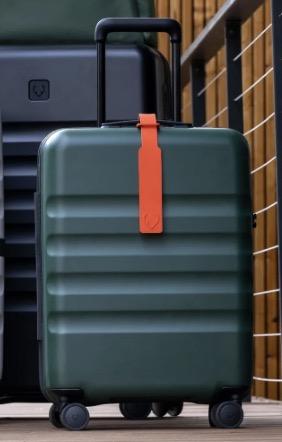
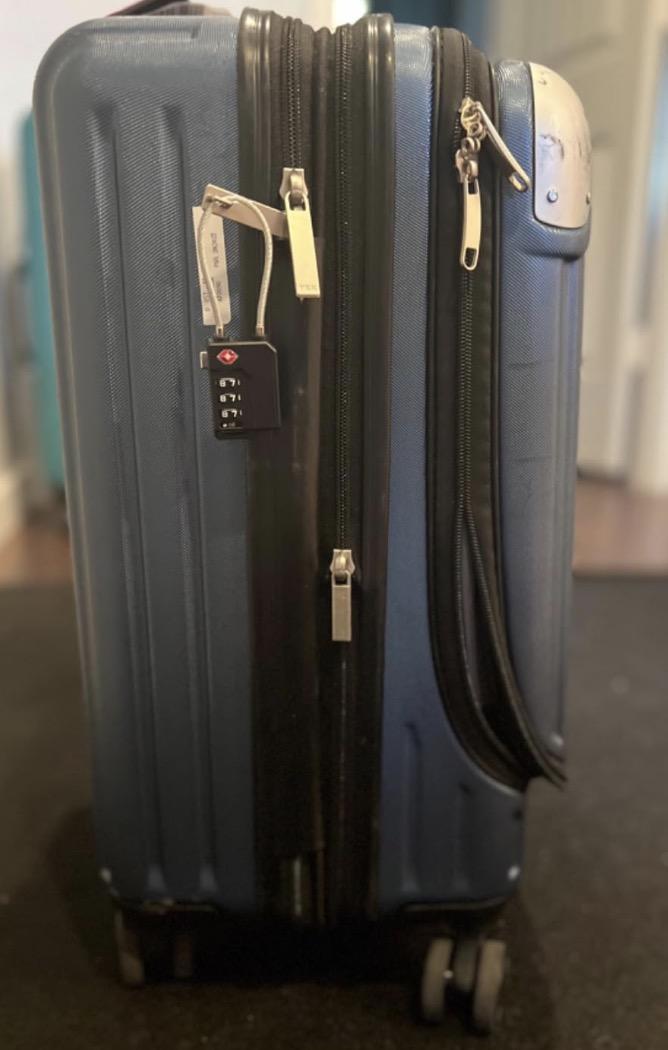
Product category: items_tea
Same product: no